Tomáš Vokoun

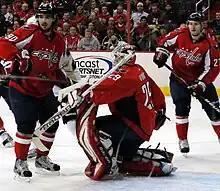
Vokoun with the Capitals in 2012.

Vokoun signed a one-year contract with the Washington Capitals on 2 July 2011 worth $1.5 million. Vokoun had a rough 2011–12 NHL season with the Capitals, as it was plagued by injury and inconsistent performance.